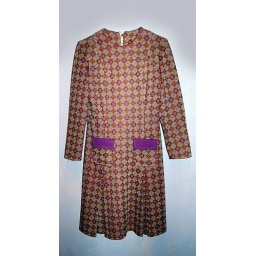
bargain dress i bought in this retro shop in glenbrook, blue mountains $12.95!!!